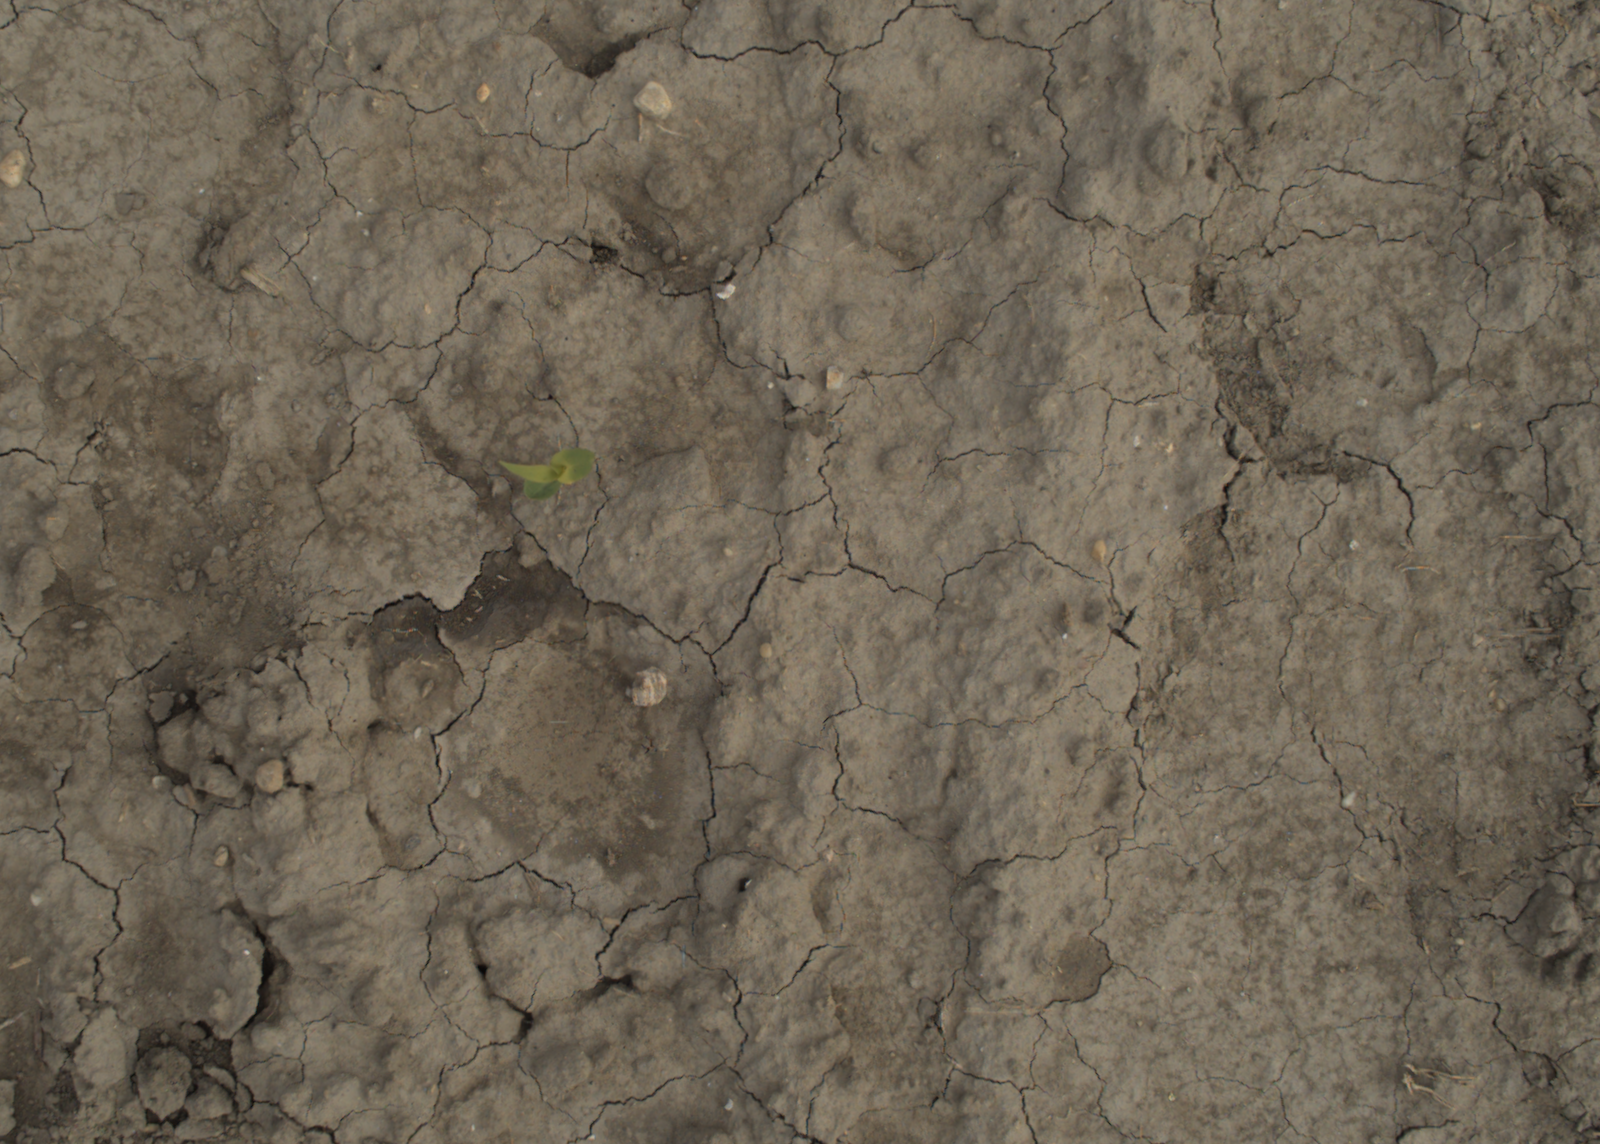
Capture date: 21.09.2021 10:45:36
Weather: mixed
Wind: light
Seeding date: 02.09.2021
Plant canopy height (mm): 962